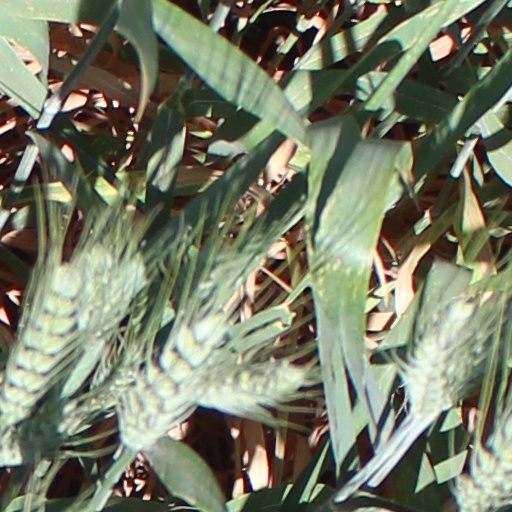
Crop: wheat